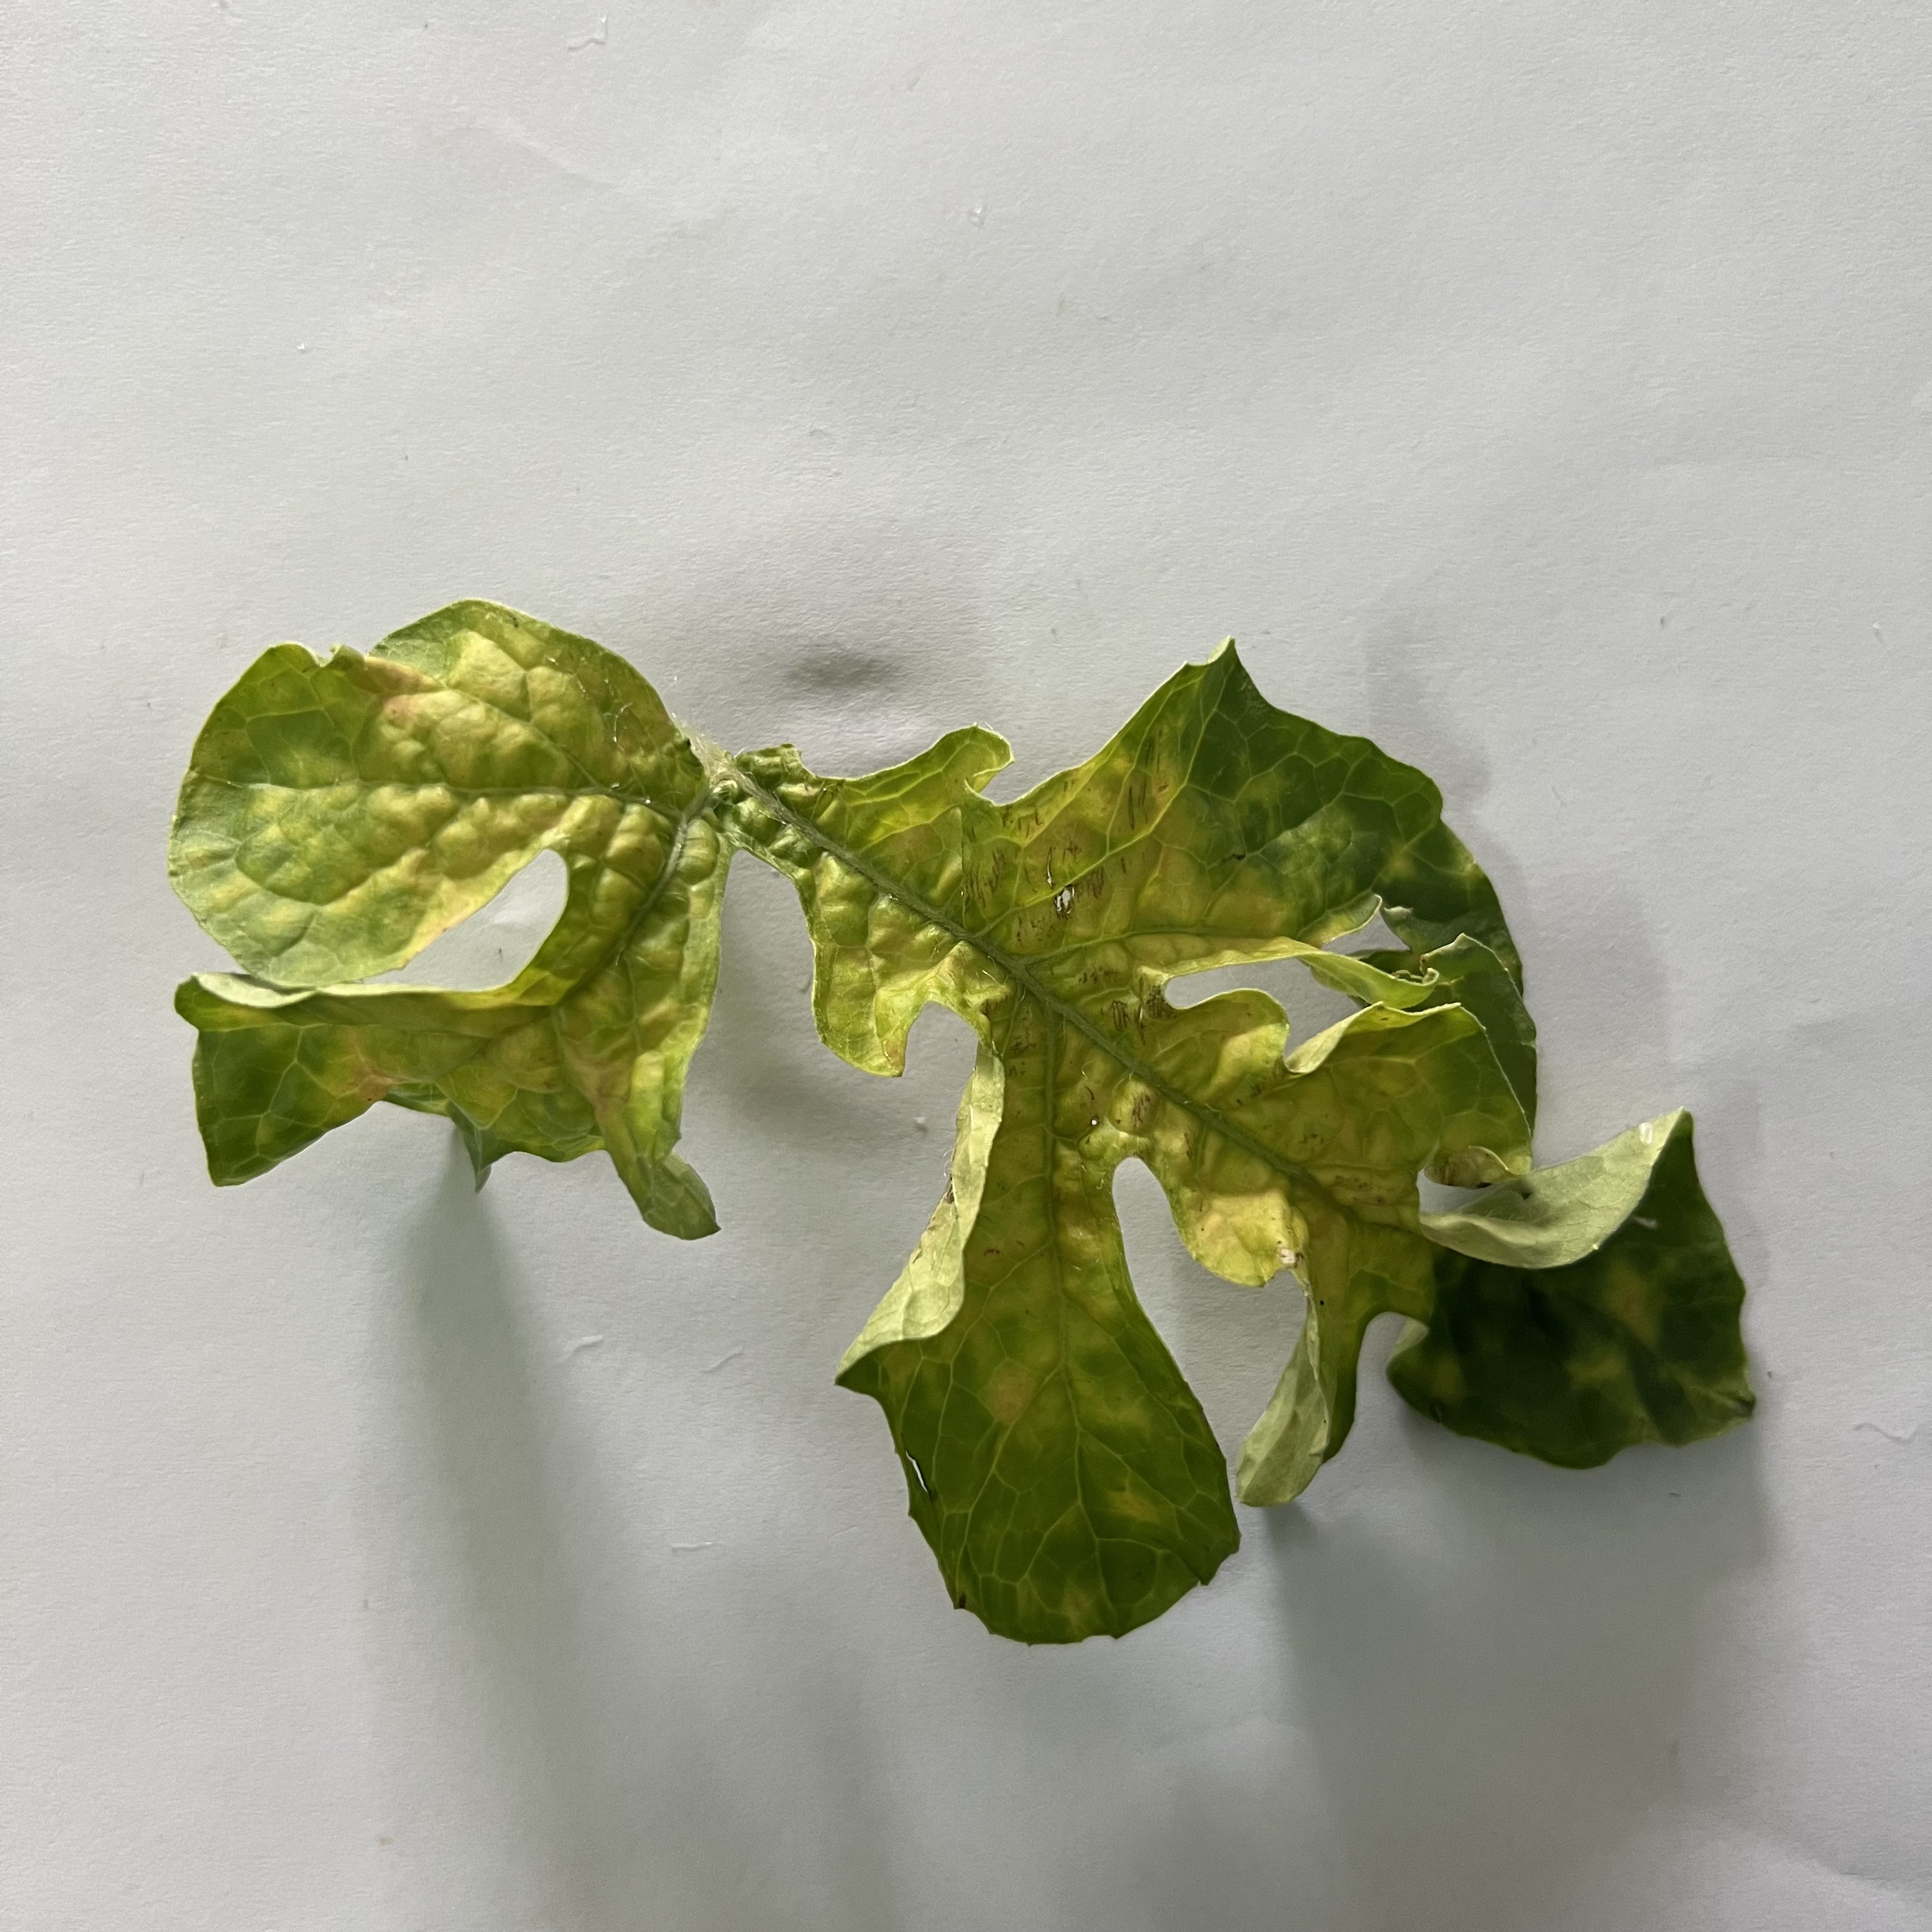
Label: Mosaic_Virus